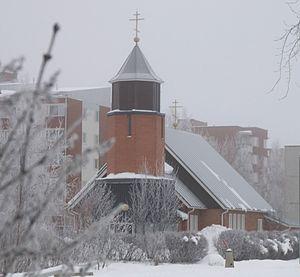
Le quartier de Hollihaka est un quartier du district central de la ville d'Oulu en Finlande.